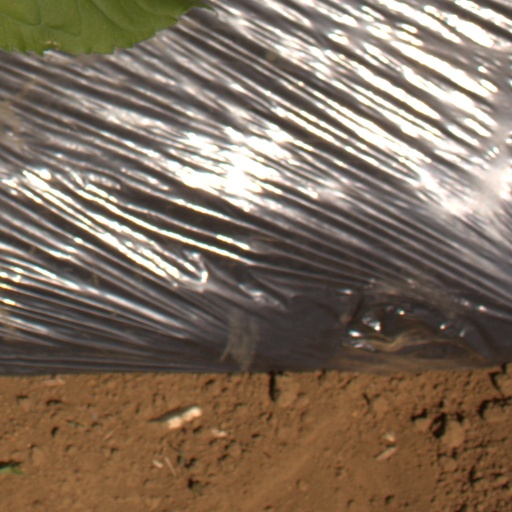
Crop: Jerusalem artichoke